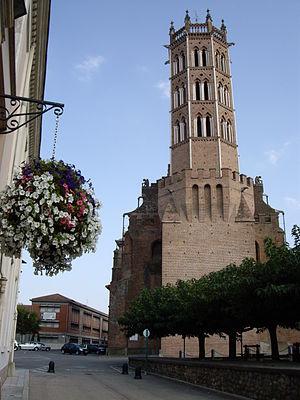
Cathédrale Saint-Antonin de Pamiers (Ariège, France).
Les listes suivantes recensent les cathédrales catholiques de France.
Pamiers est une commune française située dans le département de l'Ariège, en région Occitanie.
L’Ariège est un département français de la région Occitanie, nommé d'après la rivière homonyme. L’Insee et la Poste lui attribuent le code 09. Sa préfecture est Foix.